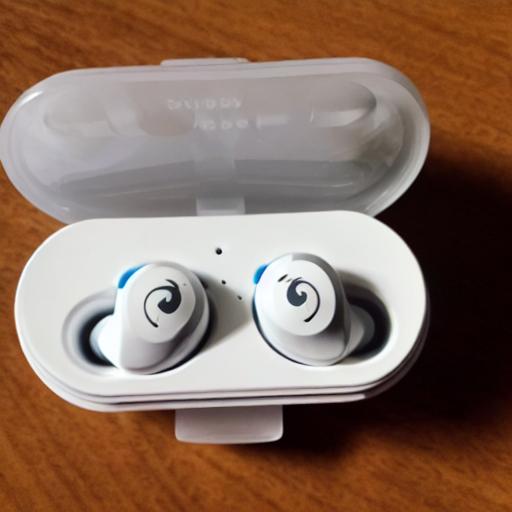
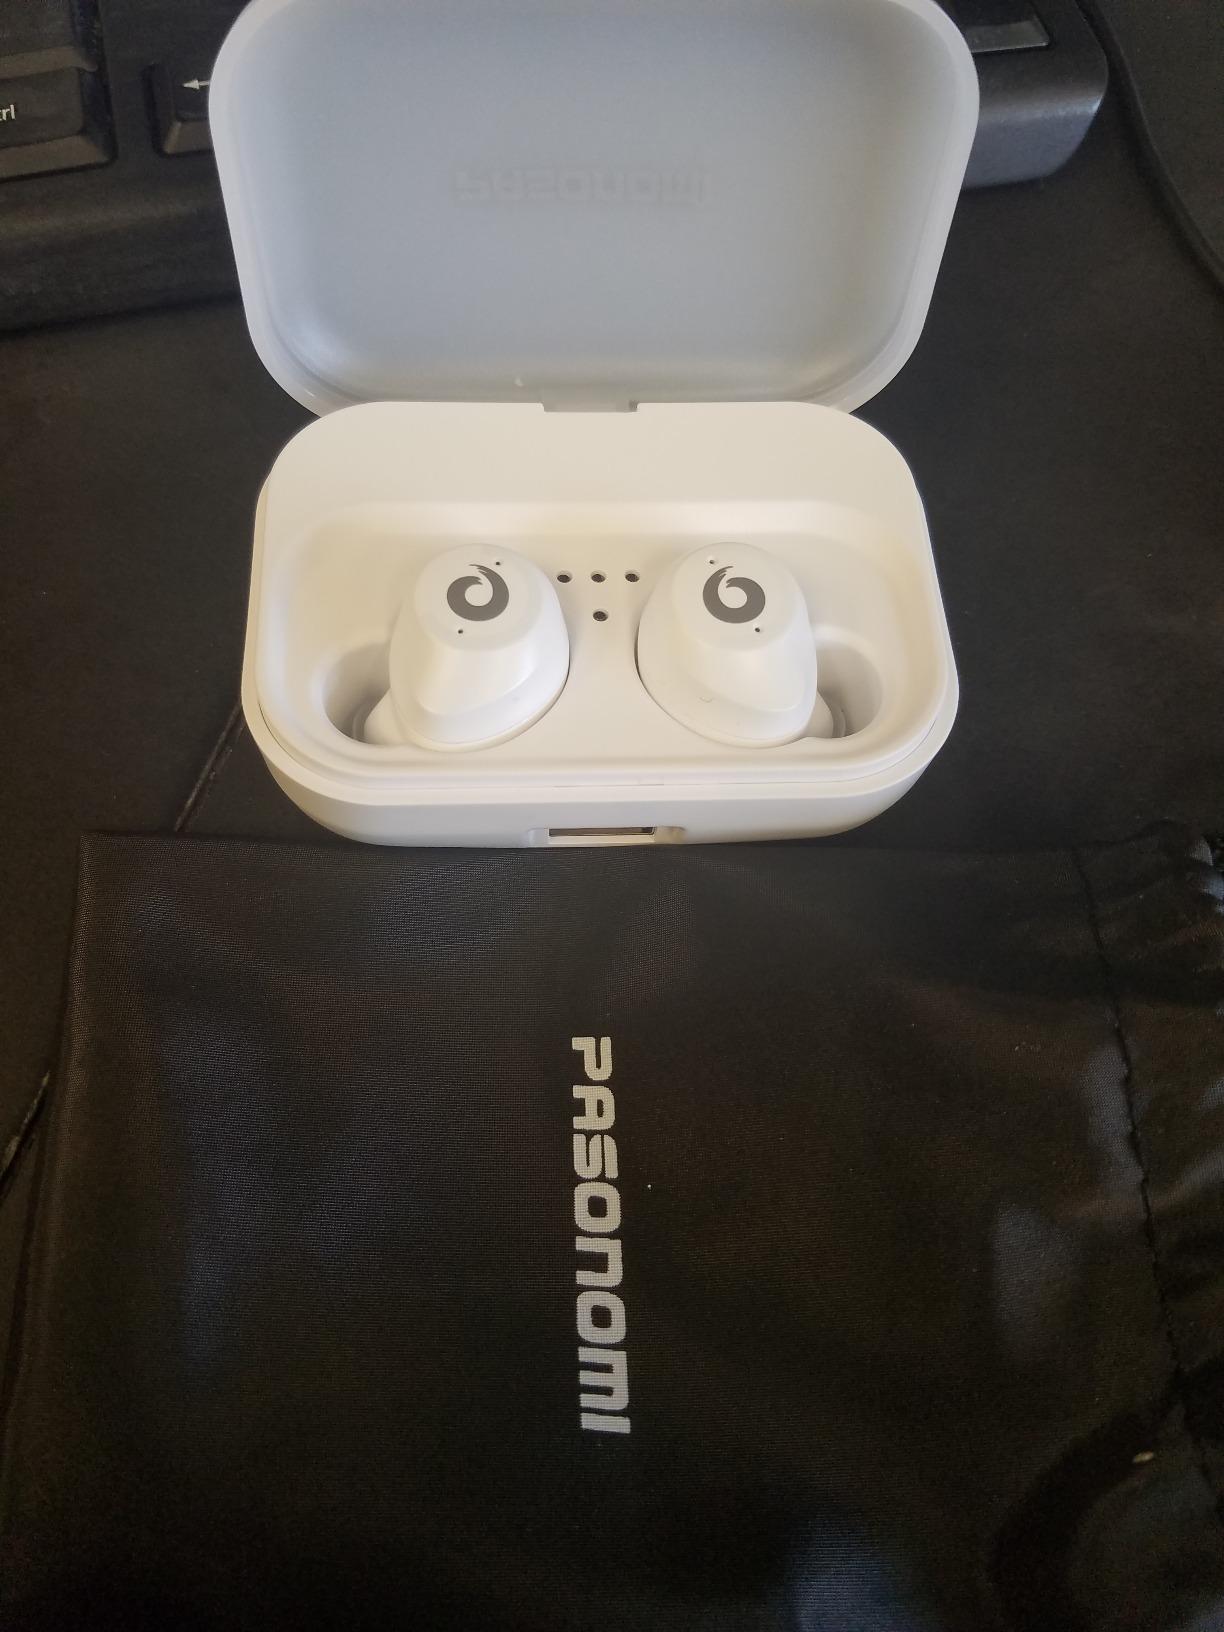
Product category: earbuds
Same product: no